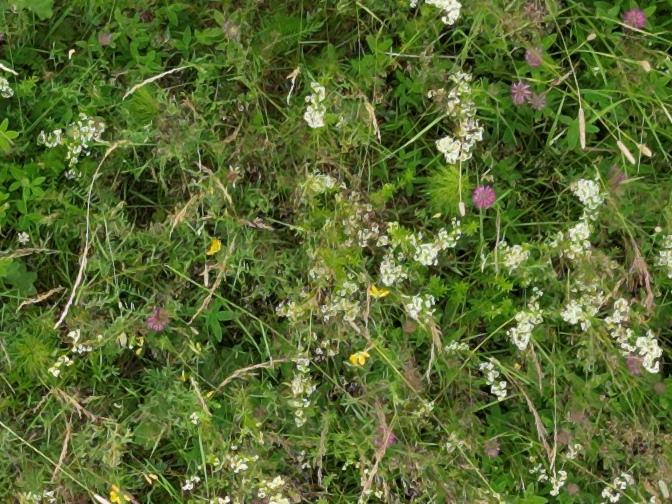
Flowers visible: yarrow flowers, yarrow flowers, yarrow flowers, yarrow flowers, yarrow flowers, yarrow flowers, yarrow flowers, yarrow flowers, yarrow flowers, yarrow flowers, yarrow flowers, yarrow flowers, yarrow flowers